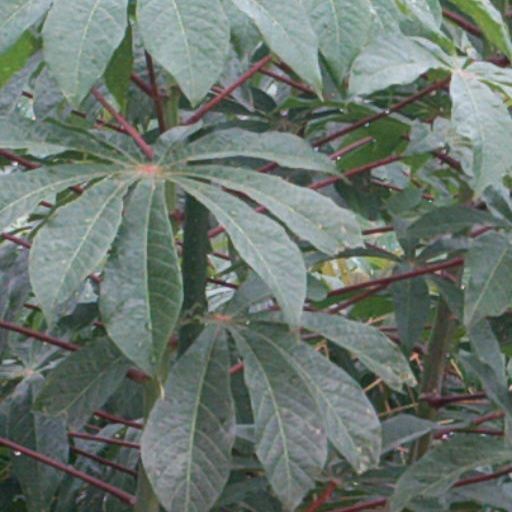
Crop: cassava